Hanwell

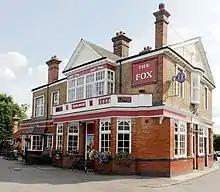
The Fox, built in 1848

Gradually, retail stores and shops started to fill the gaps between these inns to take advantage of the passing trade brought by this important route into and out of the city. During the Victorian period, the village to the north of the Uxbridge Road began to slowly expand to the south of the road. Toward the southern end of Green Lane (the old toll-free drovers route into the city) is The Fox public house. The Fox has been named "West Middlesex Pub of the Year" in 2005, 2007, 2010 and 2011. Built in 1848 it is a largely unspoiled and original mid-Victorian pub. It has received a 'local listing' from Ealing Council as a building of local interest. It is constructed out of local golden yellow brick with more expensive red bricks used for detailing on corners and chimneys. Rich brown glazed tiles are used for the ground floor exterior walls with coloured stained glass in the fan lights. The upper story has Mock Tudor detailing, including dentils on the two outward-facing gables. Most of the interior is also original, although the dividing walls between bars and off-license sales have been taken out to create one large bar area. The present day eating area retains its original wooden wall panelling. On the east of the building itself is a very sheltered beer garden, so food and drink can be enjoyed inside or out. The Fox was the meeting place for the local fox hunt until the 1920s. The hunt would set off across Hanwell Heath, much of which still existed at that time.